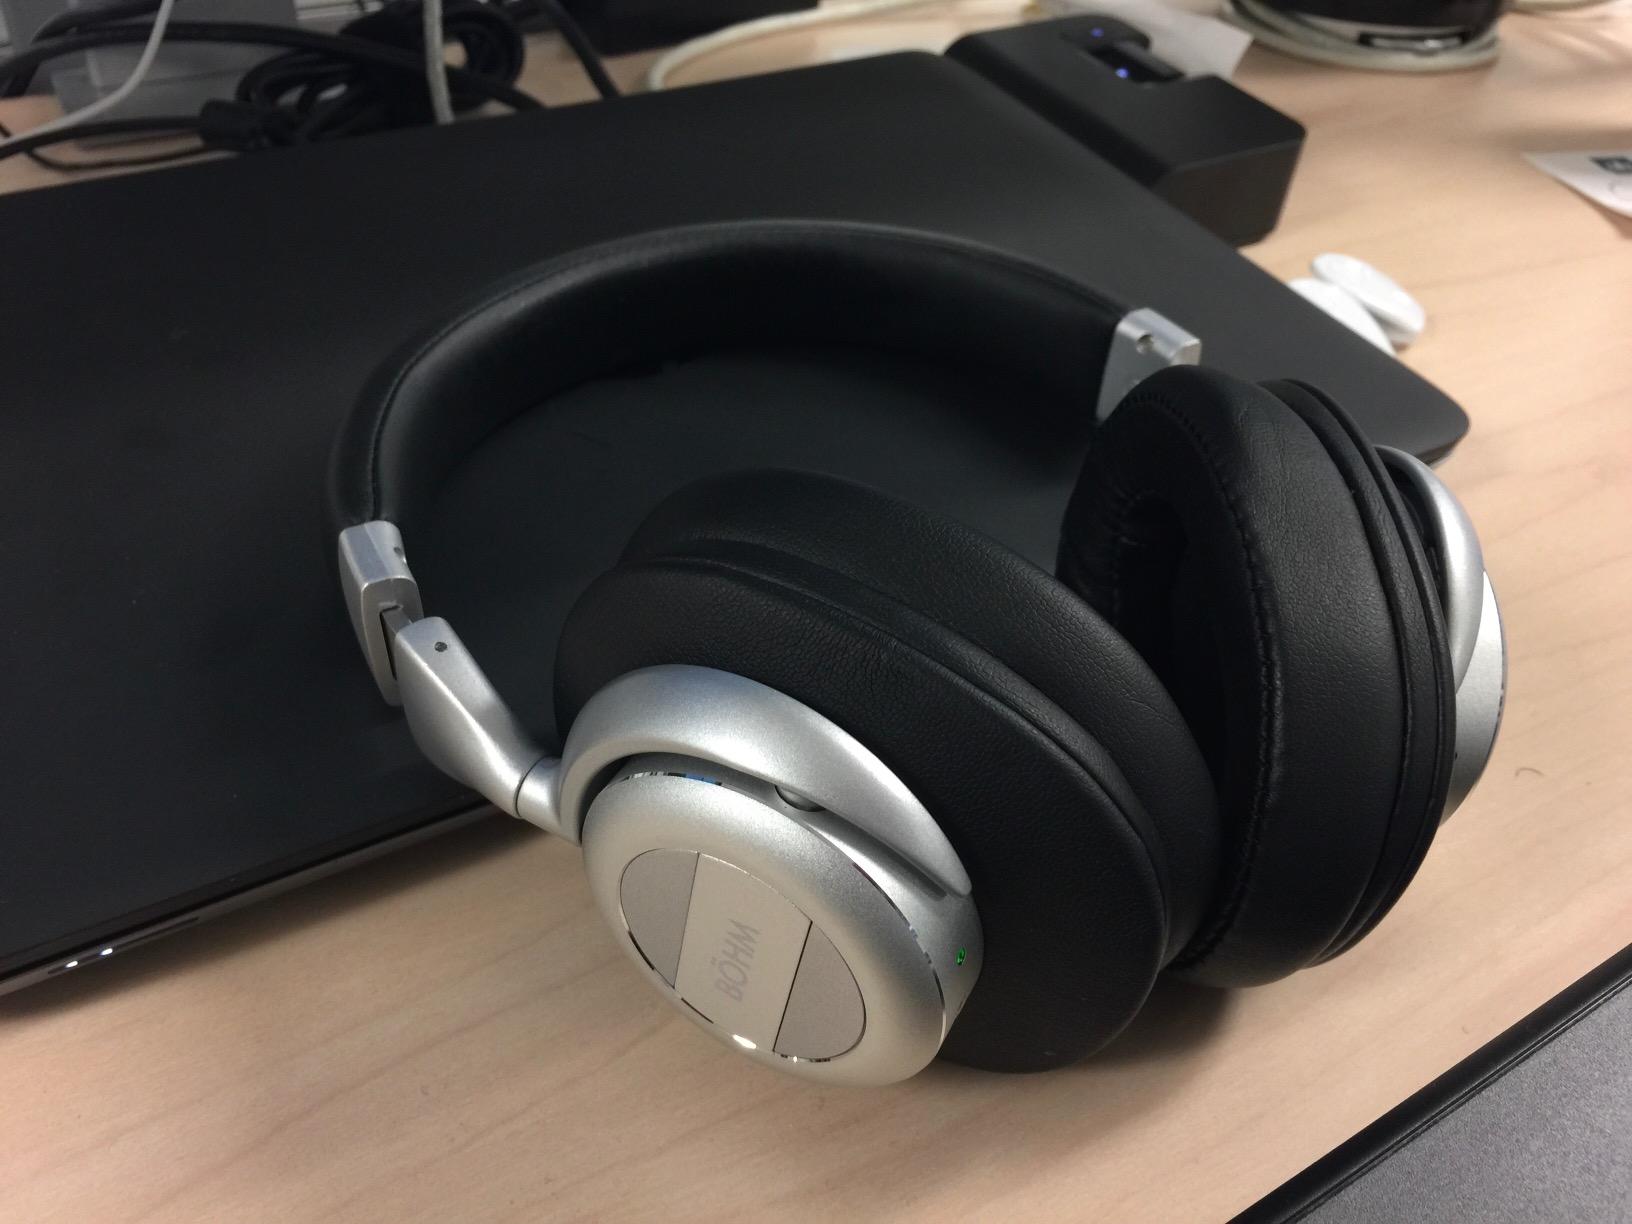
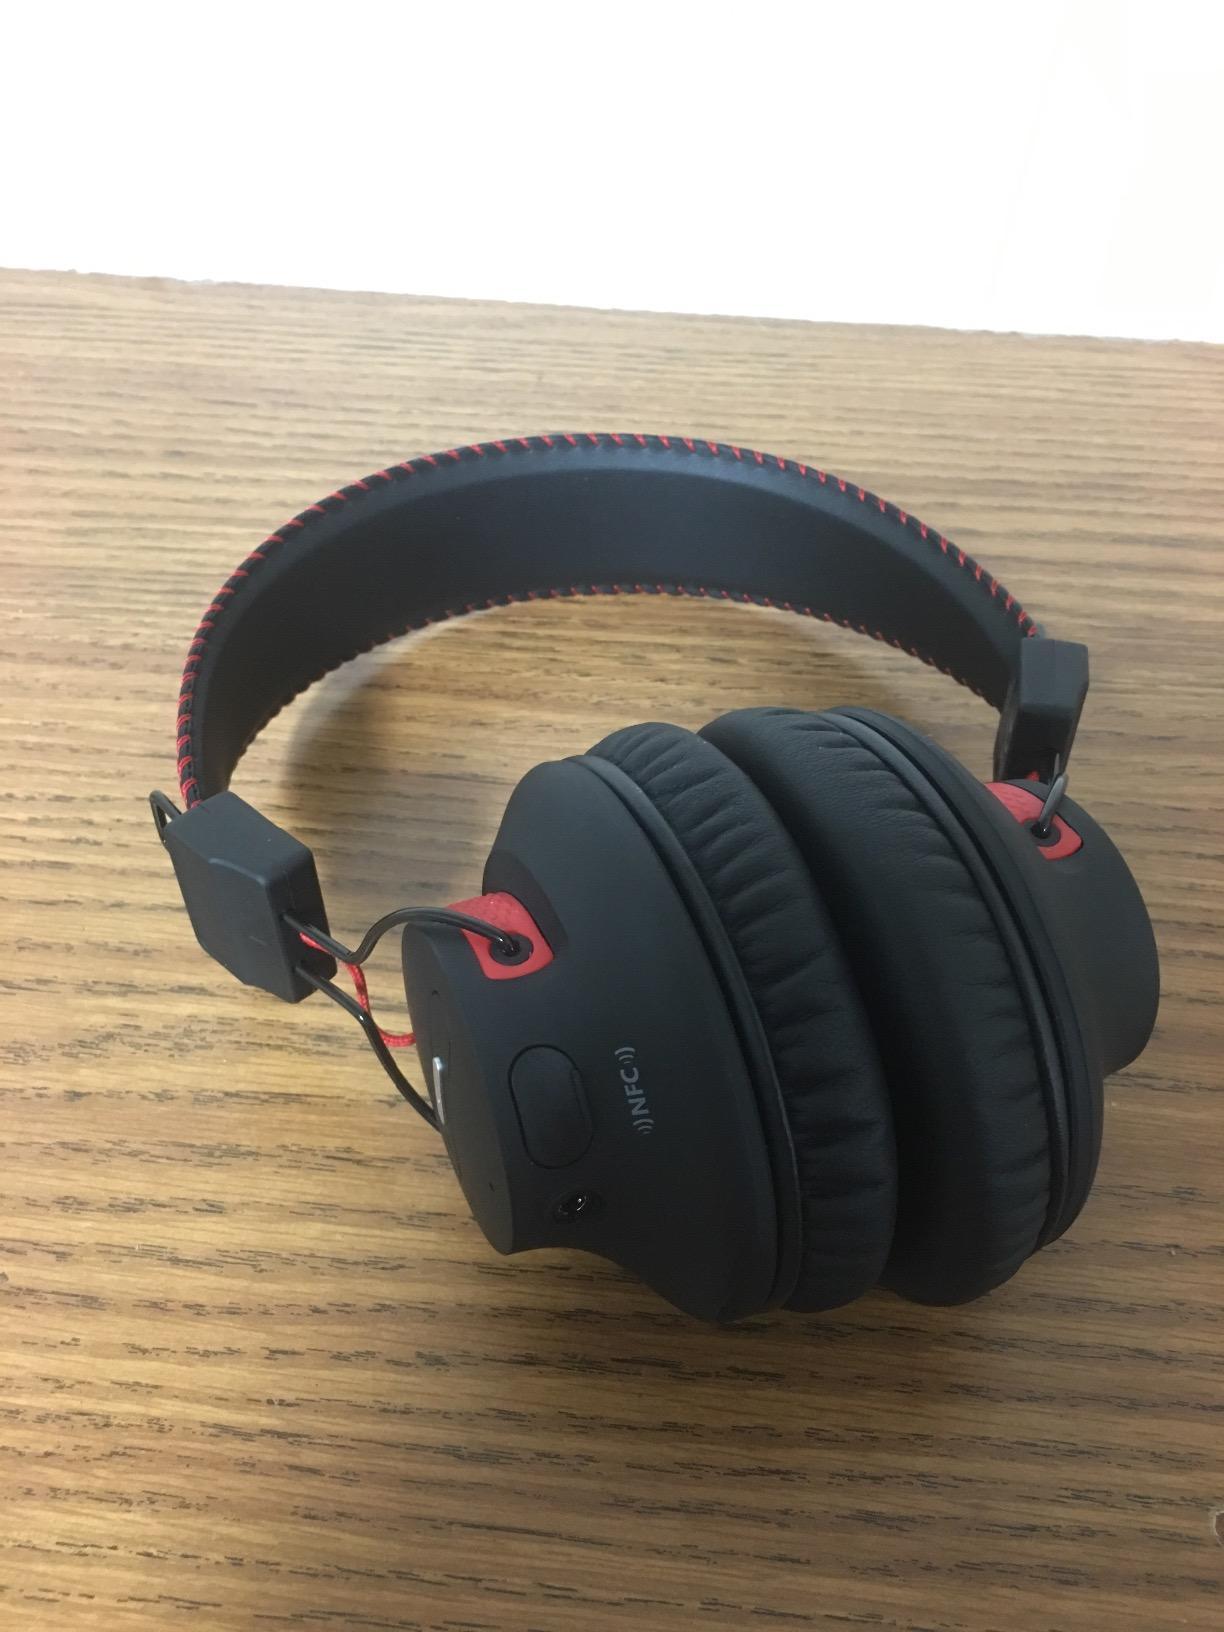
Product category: headphones
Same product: no